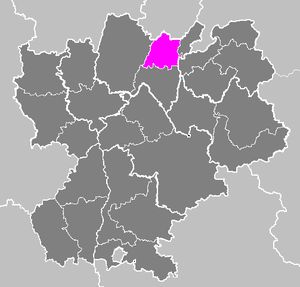
Le Bugey est une région géographique et historique, située principalement dans le département français de l'Ain en région Auvergne-Rhône-Alpes, entre Lyon et Genève. Il fait partie des sept régions naturelles du département de l'Ain avec la Bresse savoyarde, le Revermont, la Dombes, le Val de Saône, la Côtière et le Pays de Gex et sa partie orientale est constituée principalement de l’extrémité méridionale de la chaîne du Jura. Il est subdivisé en deux sous-régions : le Haut-Bugey et le Bas-Bugey.
Le Haut-Bugey est la partie nord de la région historique du Bugey. Elle forme approximativement un triangle entre les villes d'Oyonnax au nord, Poncin à l'ouest et Bellegarde-sur-Valserine à l'est ; la ville de Nantua se trouve donc au cœur du Haut-Bugey. Le Bas-Bugey se trouve donc au sud de la ligne droite imaginaire, issue de Poncin et parvenant à Bellegarde-sur-Valserine.